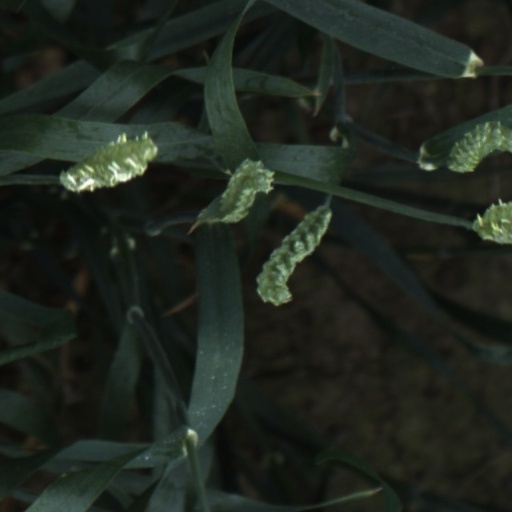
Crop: wheat